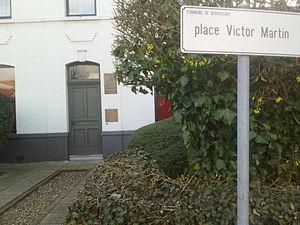
Maison, où vécut Victor Martin à Blaton, village de la commune de Bernissart. On aperçoit la plaque commémorative fixée sur la façade.
Victor Martin, né à Blaton le 19 janvier 1912, et mort en novembre 1989 à l'âge de 77 ans, est un sociologue et un résistant belge diplômé de l'Université catholique de Louvain. Il se distingua durant la Seconde Guerre mondiale en ramenant d'une mission en Pologne occupée les premières informations fiables sur le destin des Juifs déportés en Allemagne et le fonctionnement du camp de concentration d'Auschwitz.